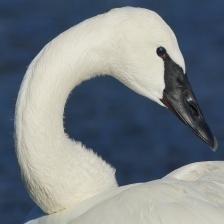
Species: TRUMPTER SWAN
Scientific name: CYGNUS BUCCINATOR
ImageNet parent category: black_swan